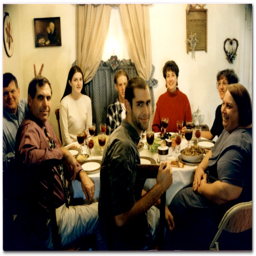
there 's one in every crowd - even in family !